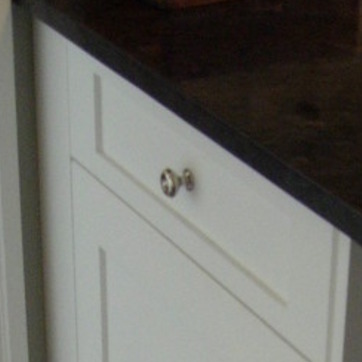
Material: metal